Mickey Rourke

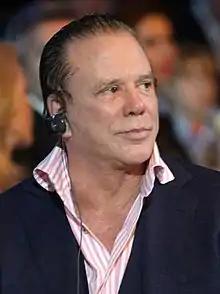
Rourke in 2010

Philip Andre "Mickey" Rourke Jr. (born September 16, 1952) is an American actor and former professional boxer who has appeared primarily as a leading man in drama, action, and thriller films. In a film career spanning more than forty years, his accolades include a Golden Globe Award and a BAFTA, in addition to Screen Actors Guild and Academy Award nominations. Films in which he has appeared in have grossed over $1.9 billion worldwide.